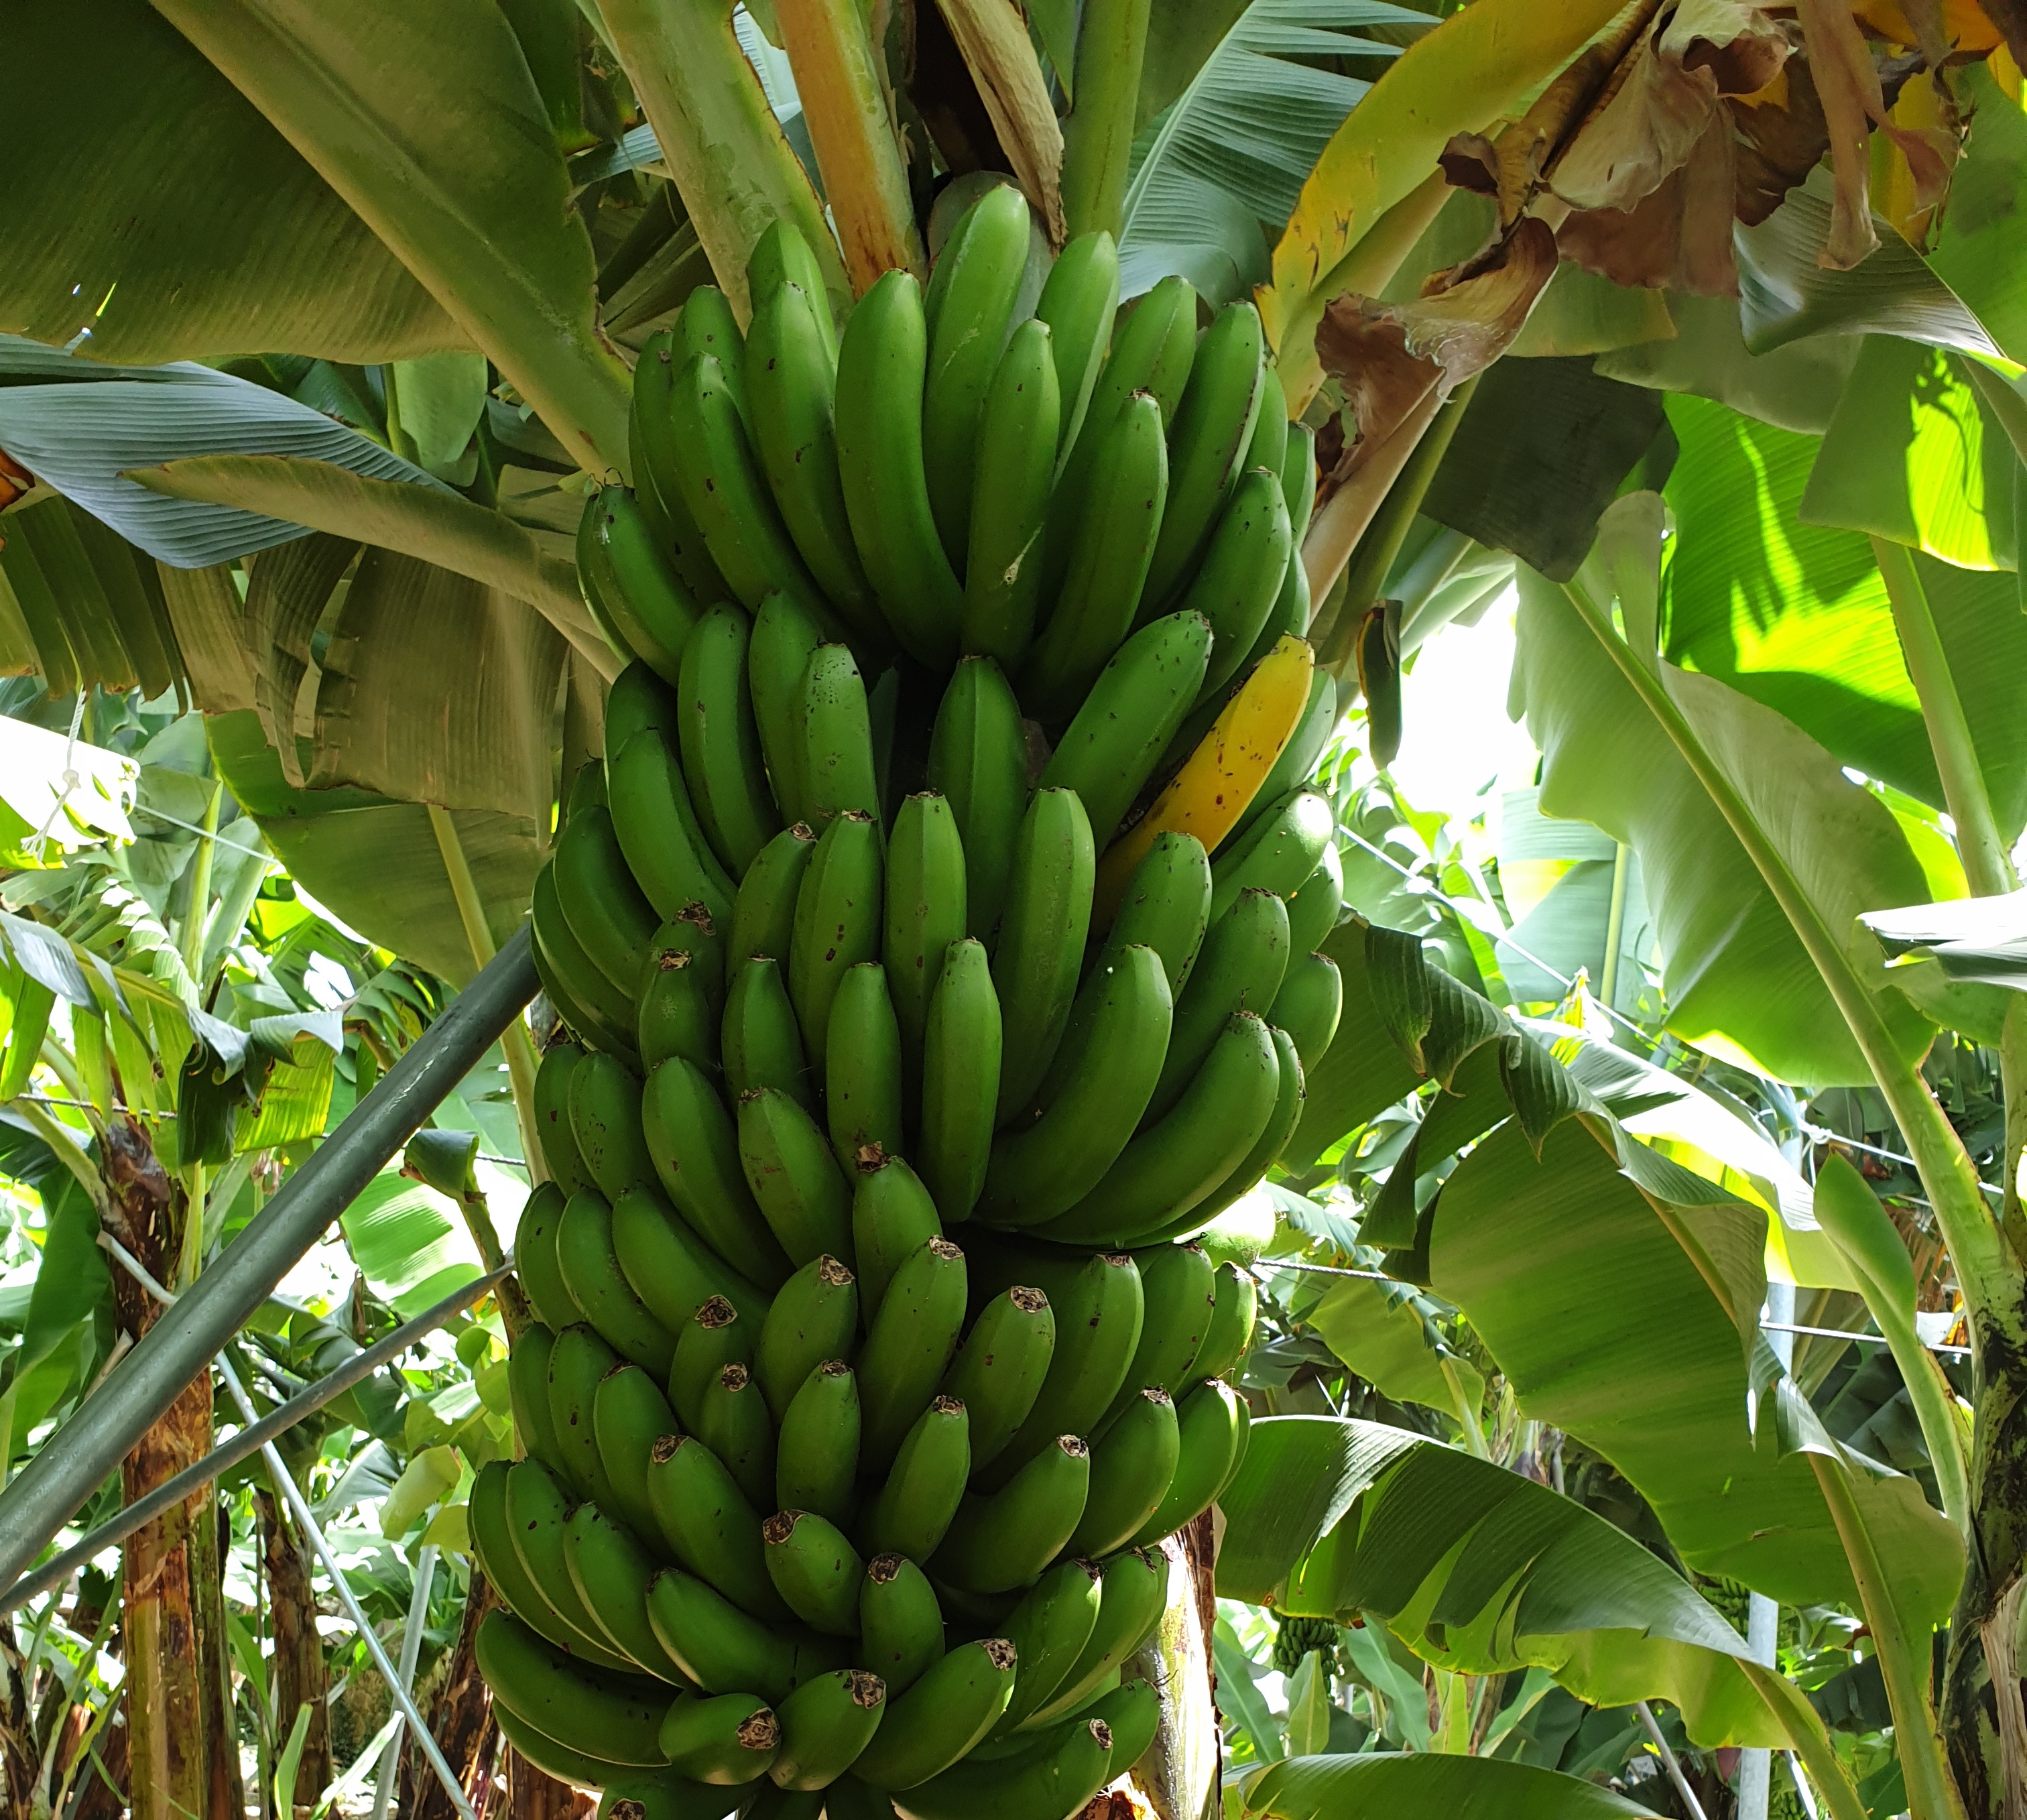
Label: Cut